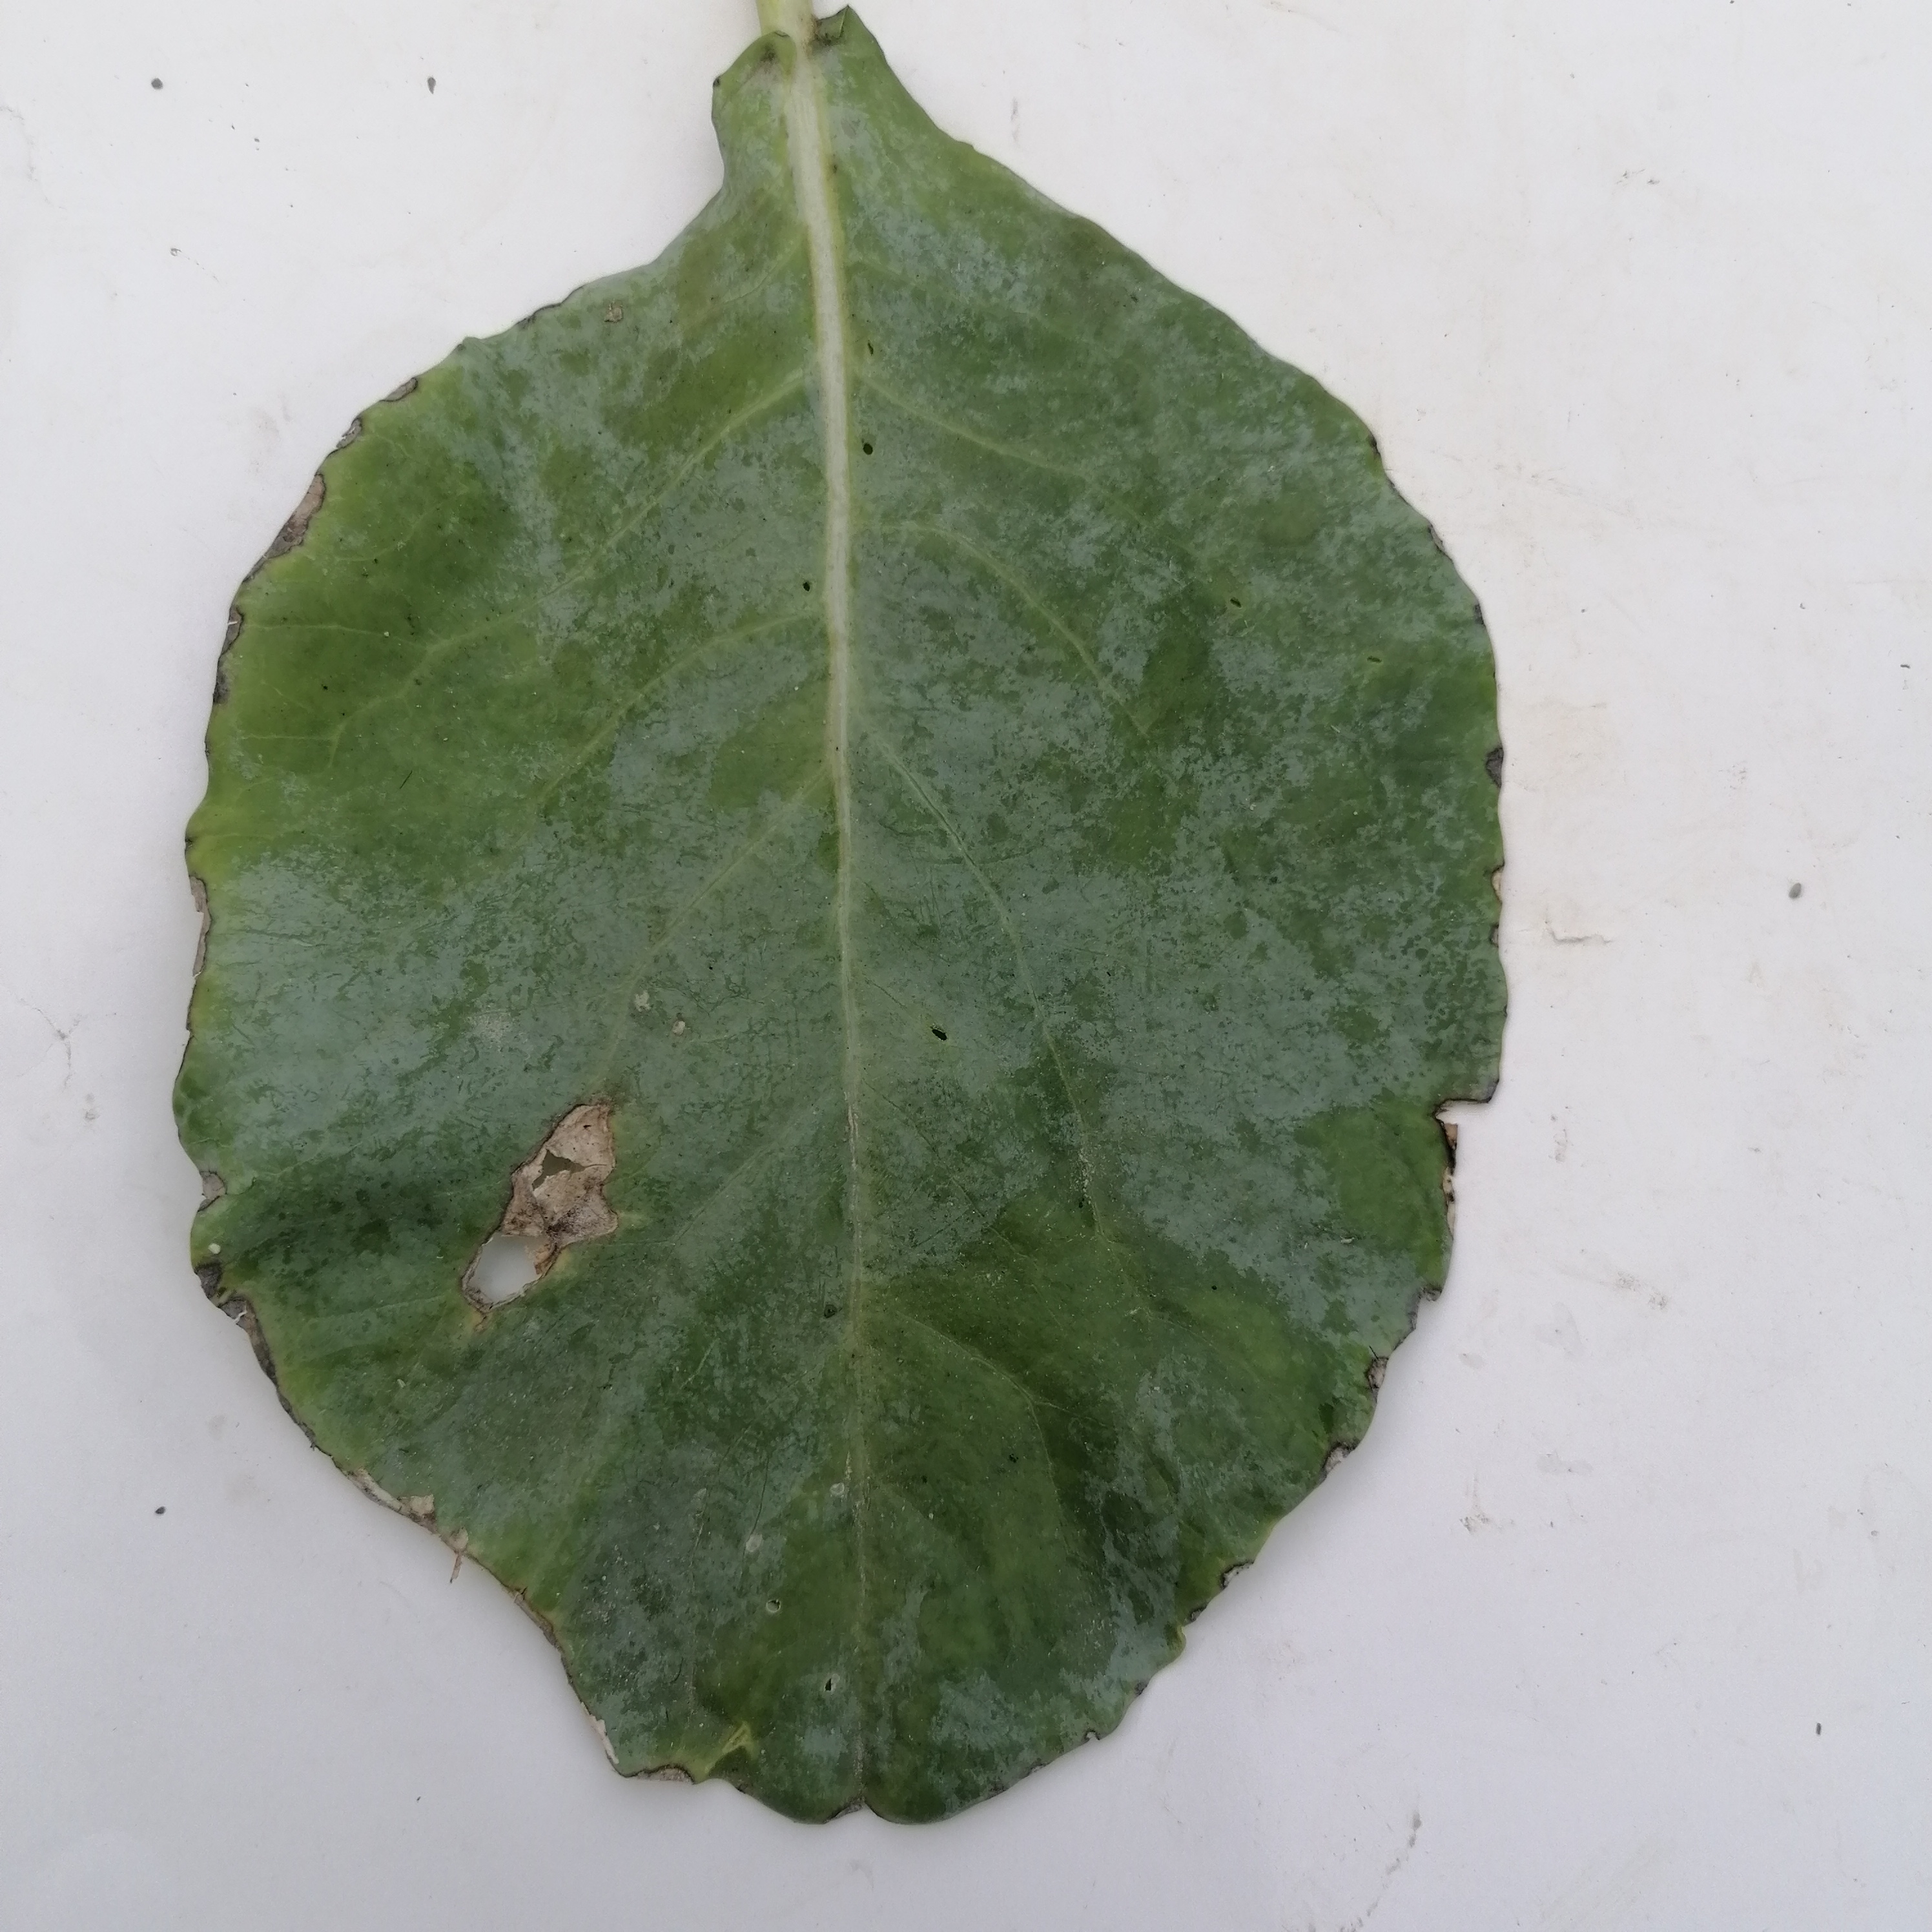
Label: Insect Hole